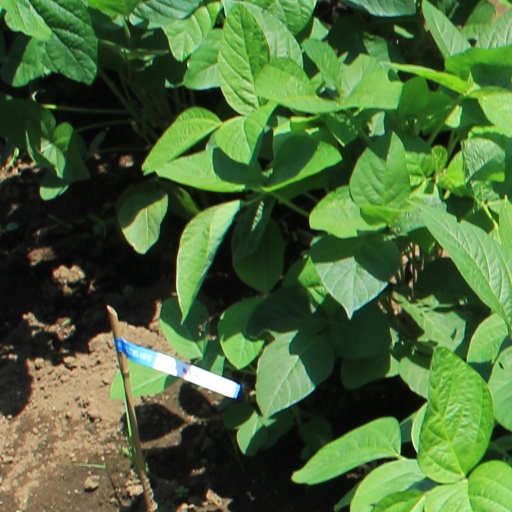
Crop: soybean